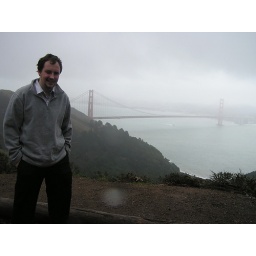
me at the golden gate bridge in san francisco